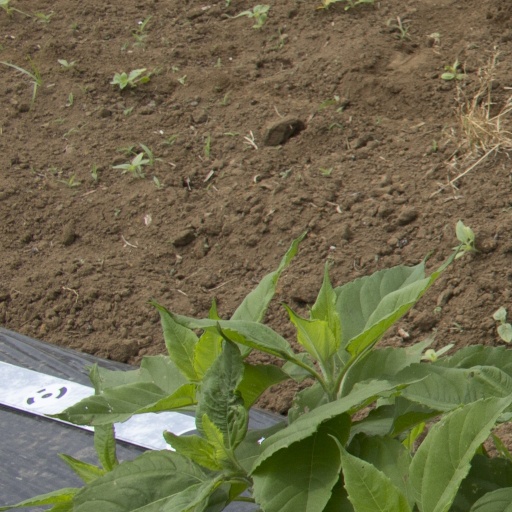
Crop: Jerusalem artichoke